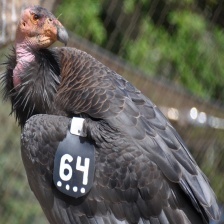
Species: CALIFORNIA CONDOR
Scientific name: GYMNOGYPS CALIFORNIANUS
ImageNet parent category: vulture